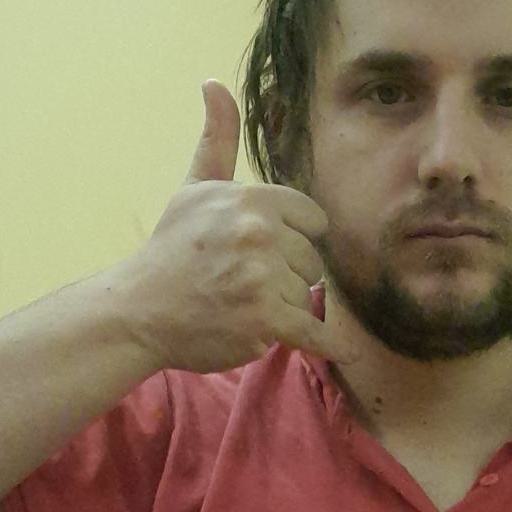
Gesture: call